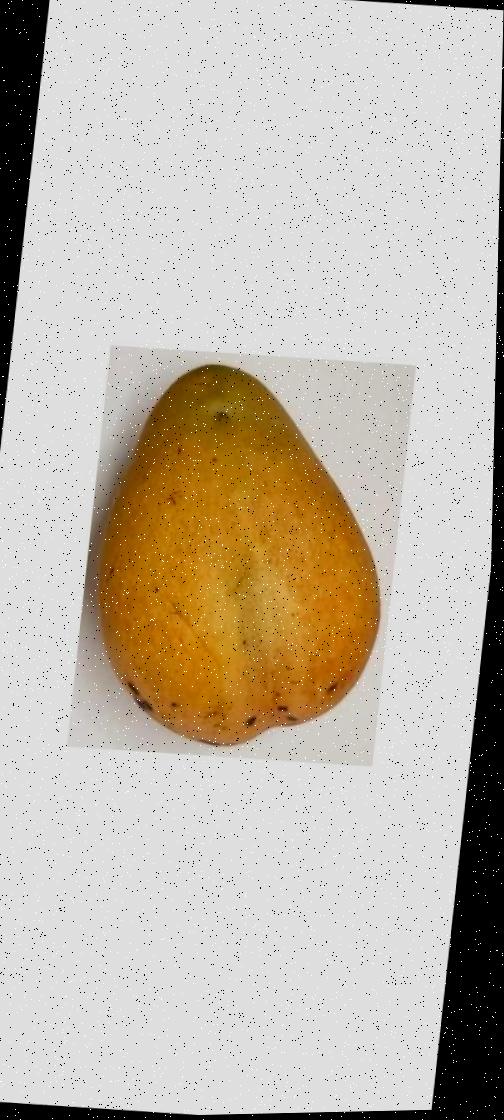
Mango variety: Bari-11